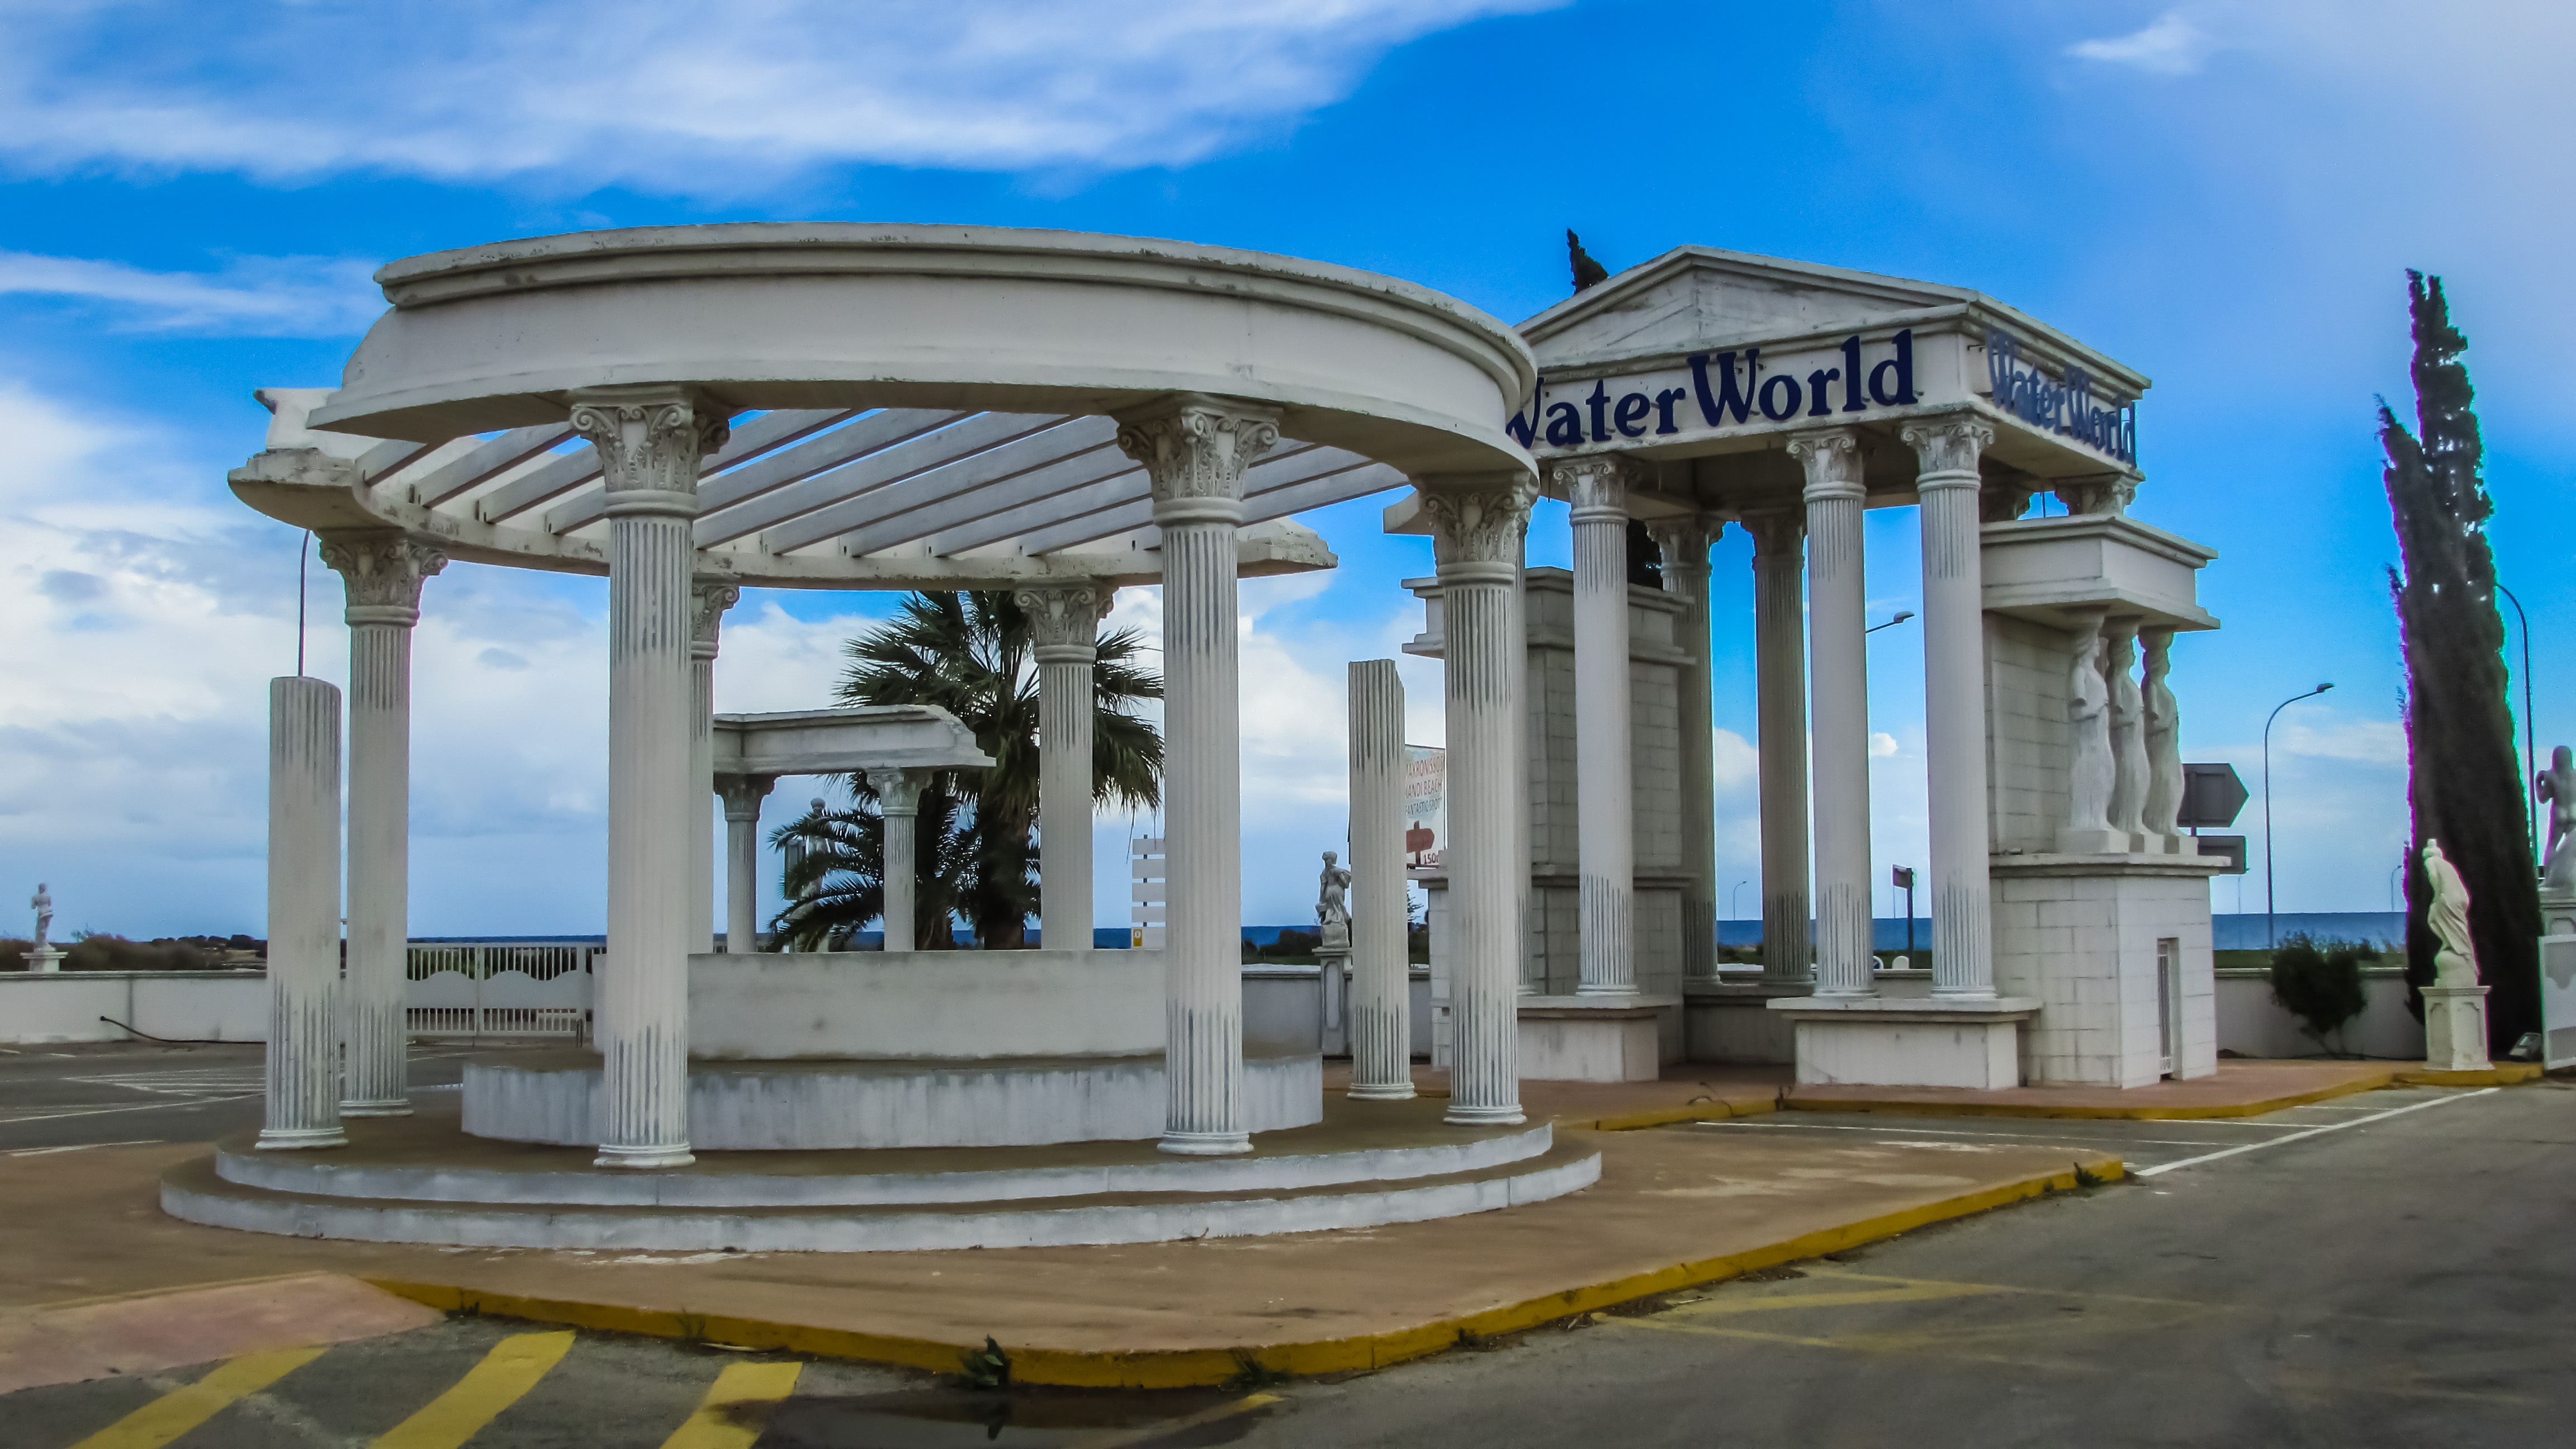
structure, landmark, temple, columns, shrine, estate, cyprus, ayia napa, peristyle, water world